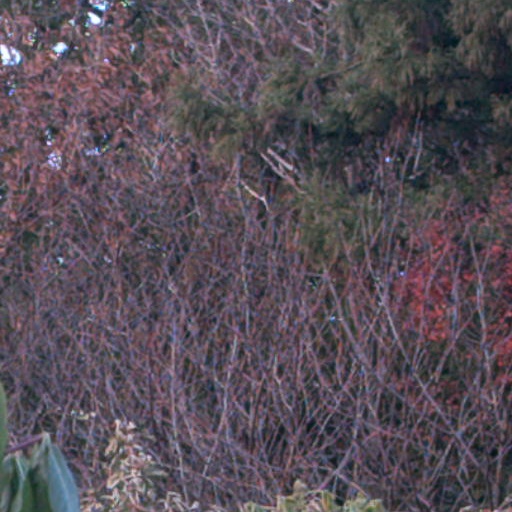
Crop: cassava